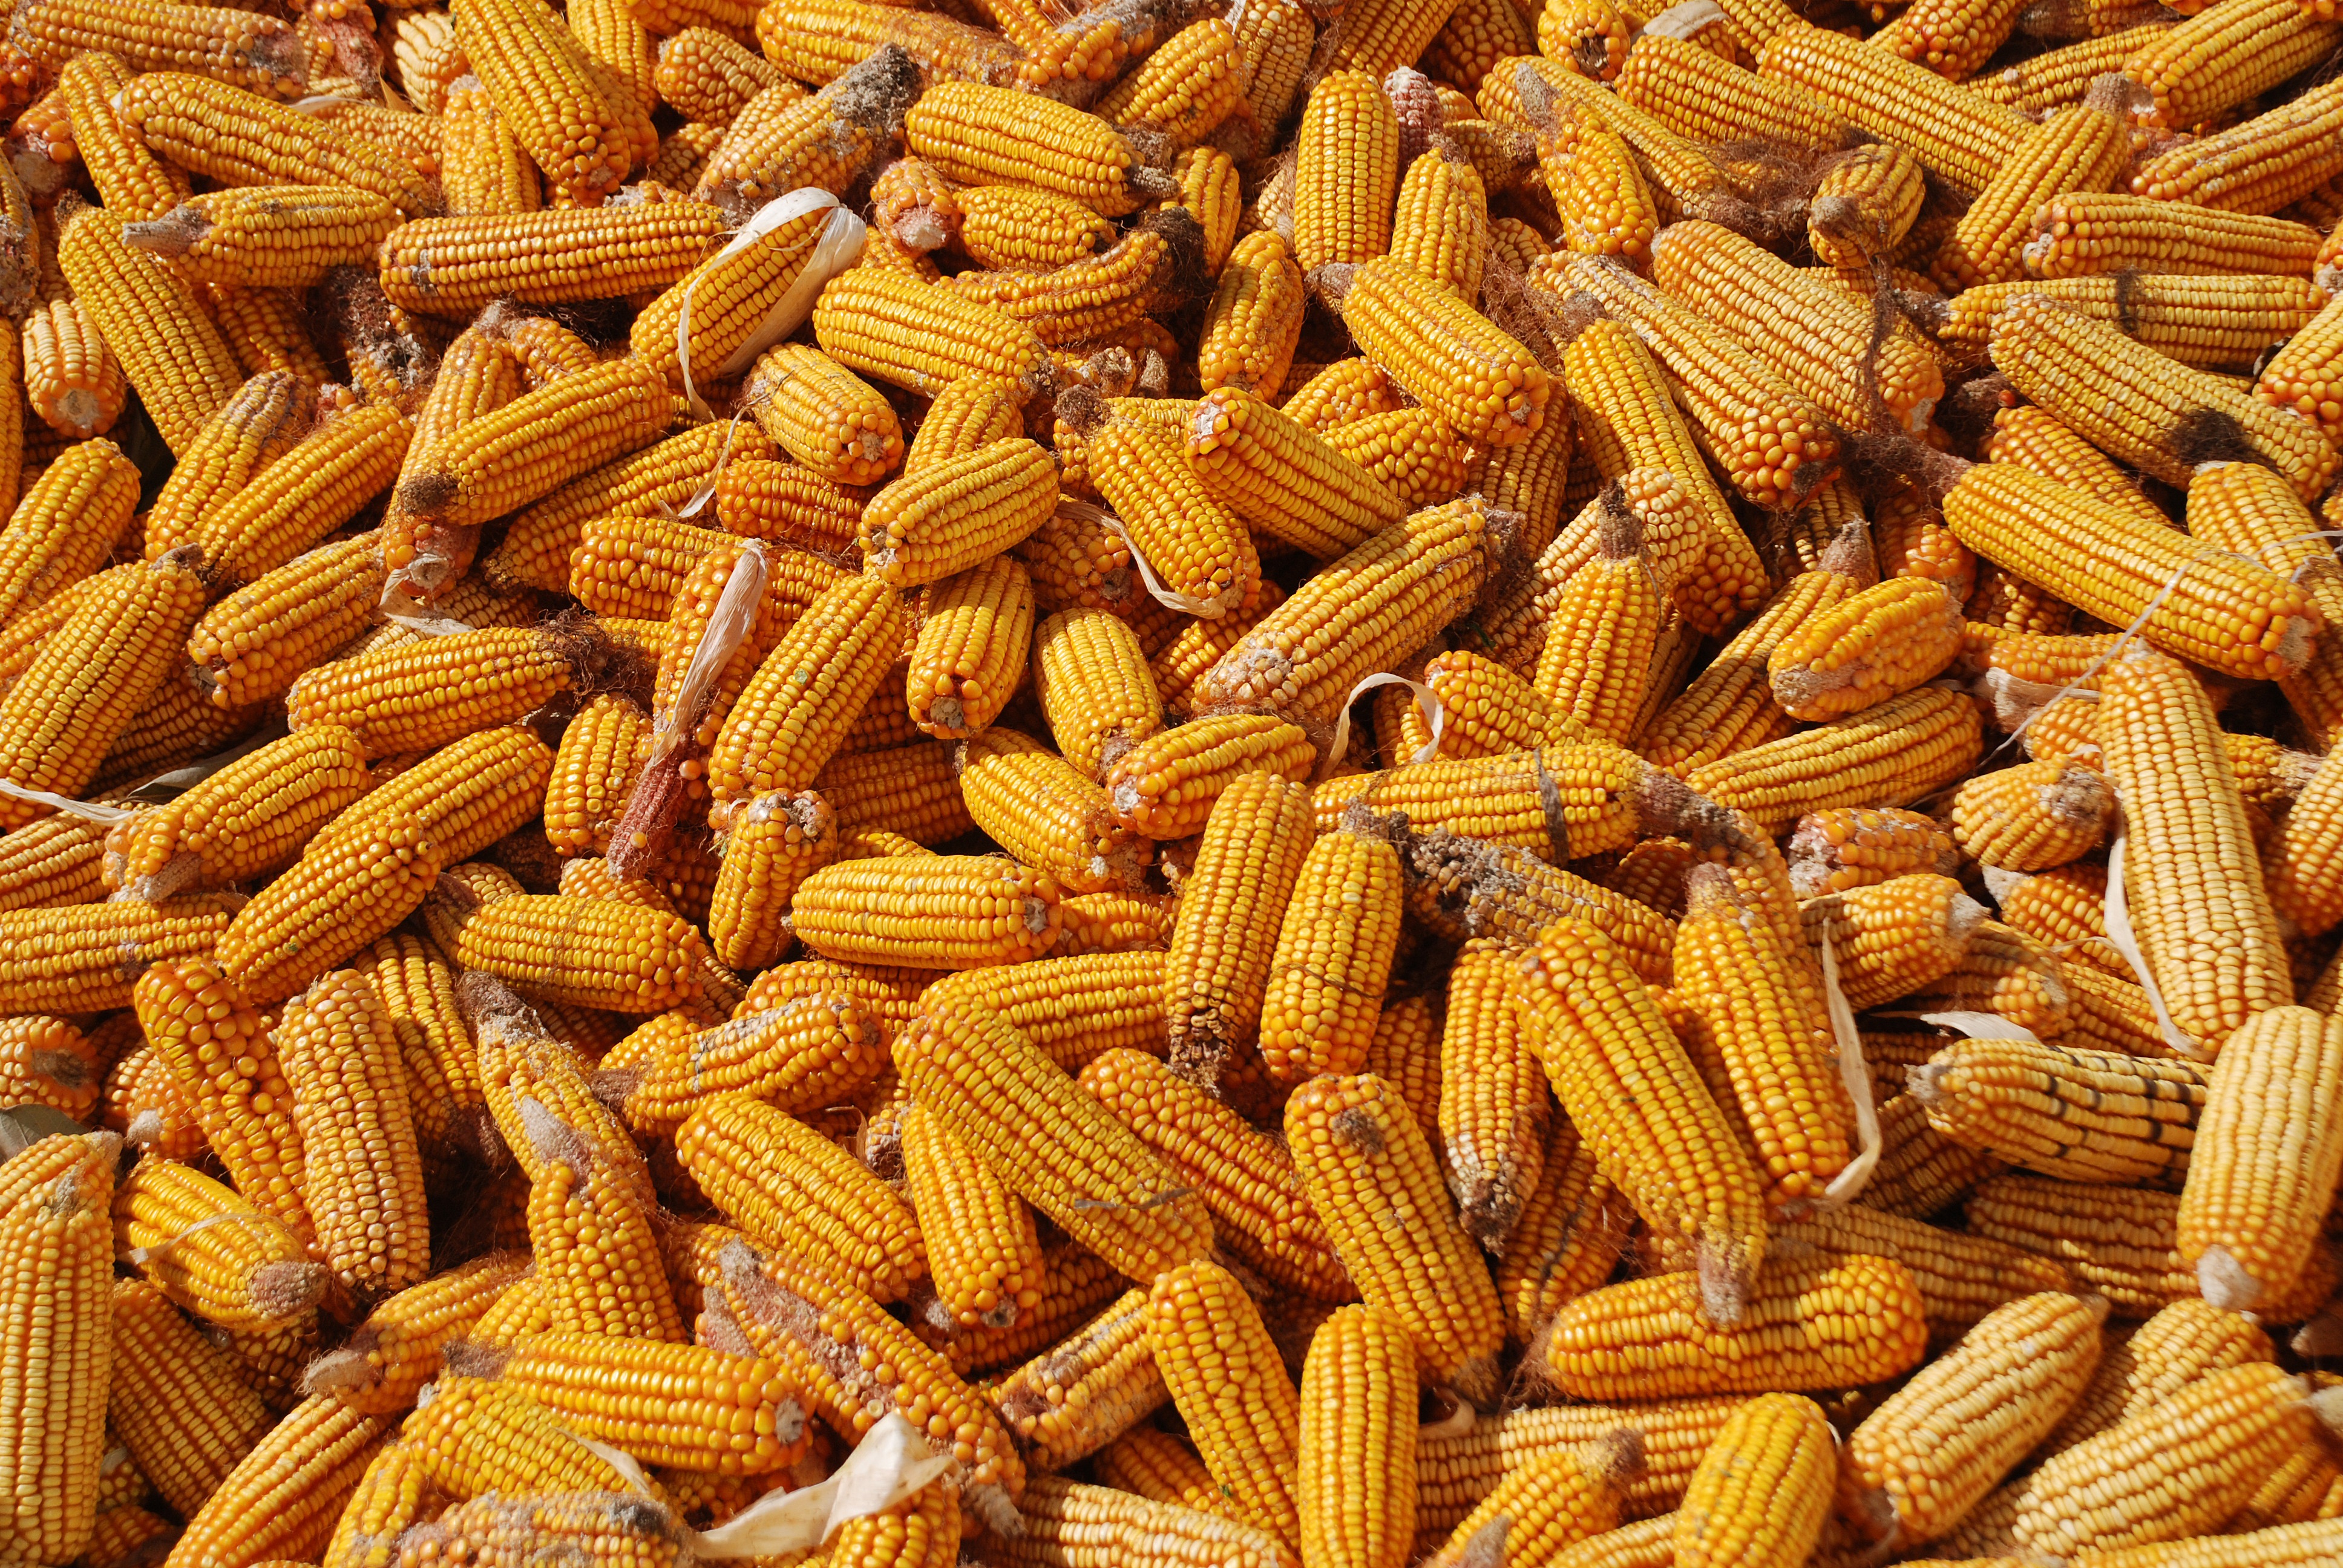
plant, food, harvest, produce, corn, cereal, vegetarian food, flowering plant, commodity, emmer, grass family, land plant, food grain, einkorn wheat, whole grain, corn background